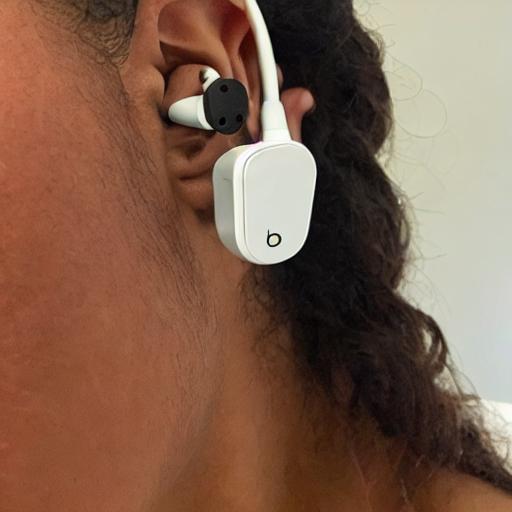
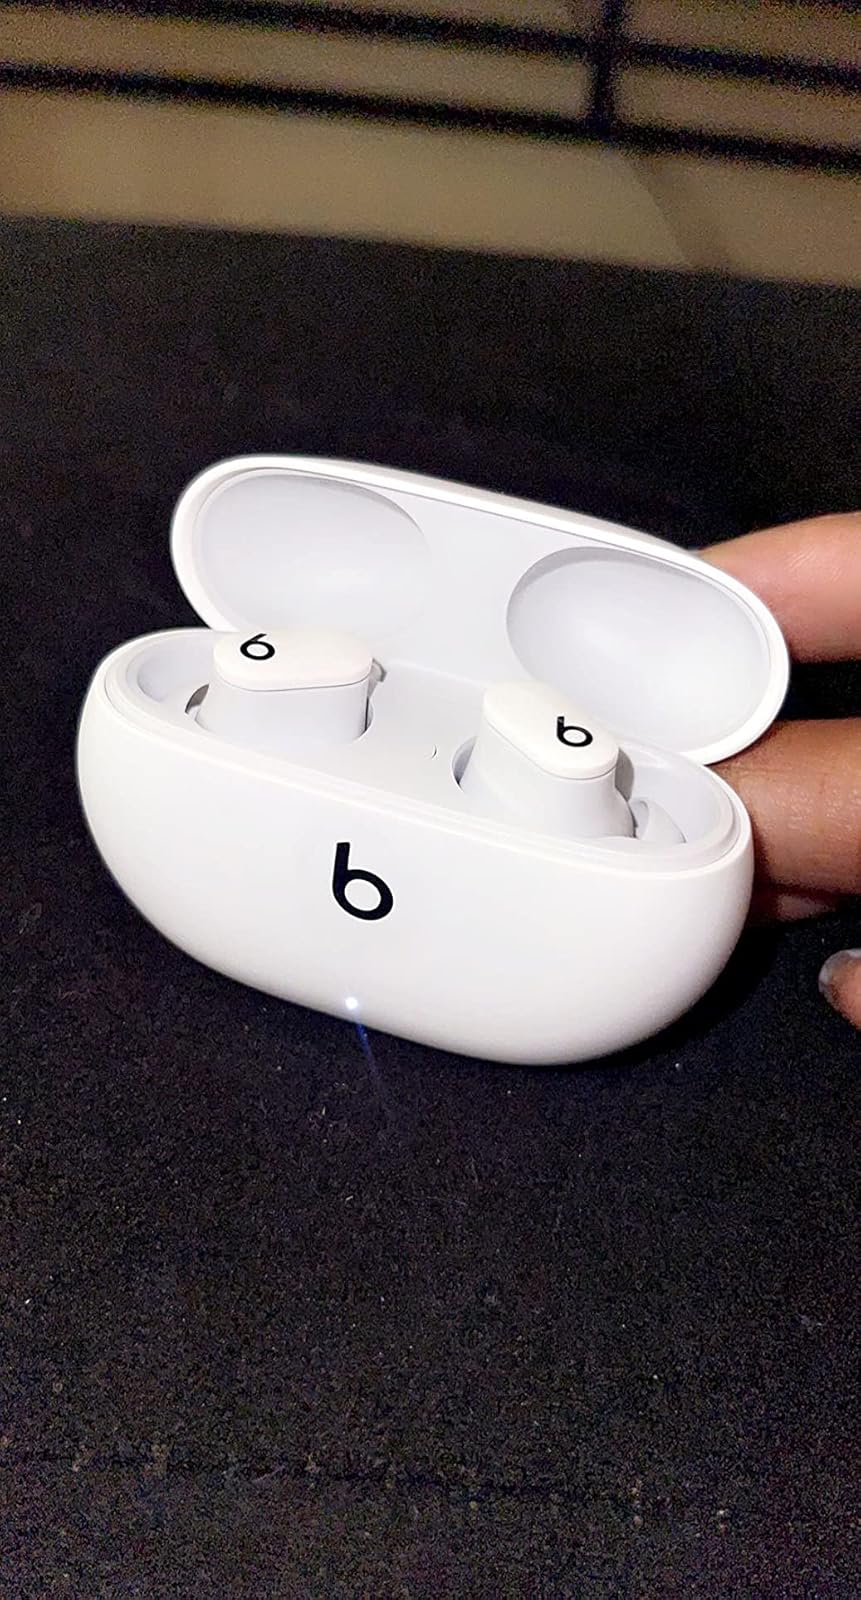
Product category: earbuds
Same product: no